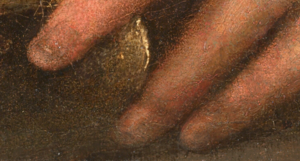
Avec le temps, les doigts apparaissent légèrement bleutés
La Femme au miroir est une peinture à l'huile sur toile réalisée par le peintre italien Titien vers 1515. Conservé au musée du Louvre à Paris, le tableau fait l'objet de plusieurs répliques de la main même du maître ou de son atelier dont une est conservée à la pinacothèque du château de Prague, en République tchèque, et l'autre au musée national d'art de Catalogne, à Barcelone en Espagne.